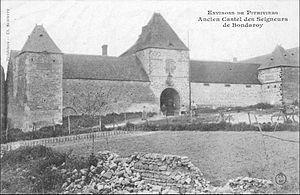
Carte postale représentant le manoir de la Taille ou château de Bondaroy, annotée ""Environs de Pithiviers, ancien castel des seigneurs de Bondaroy"", Loiret, Centre, France."
Le manoir de La Taille appelé aussi château de Bondaroy, est un manoir fortifié français, édifié du XIVᵉ au XVIᵉ siècle et situé à Bondaroy, dans le département du Loiret et la région Centre-Val de Loire.